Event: Nepal Earthquake
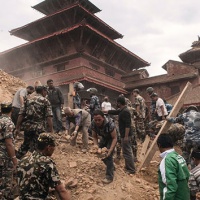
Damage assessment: damage